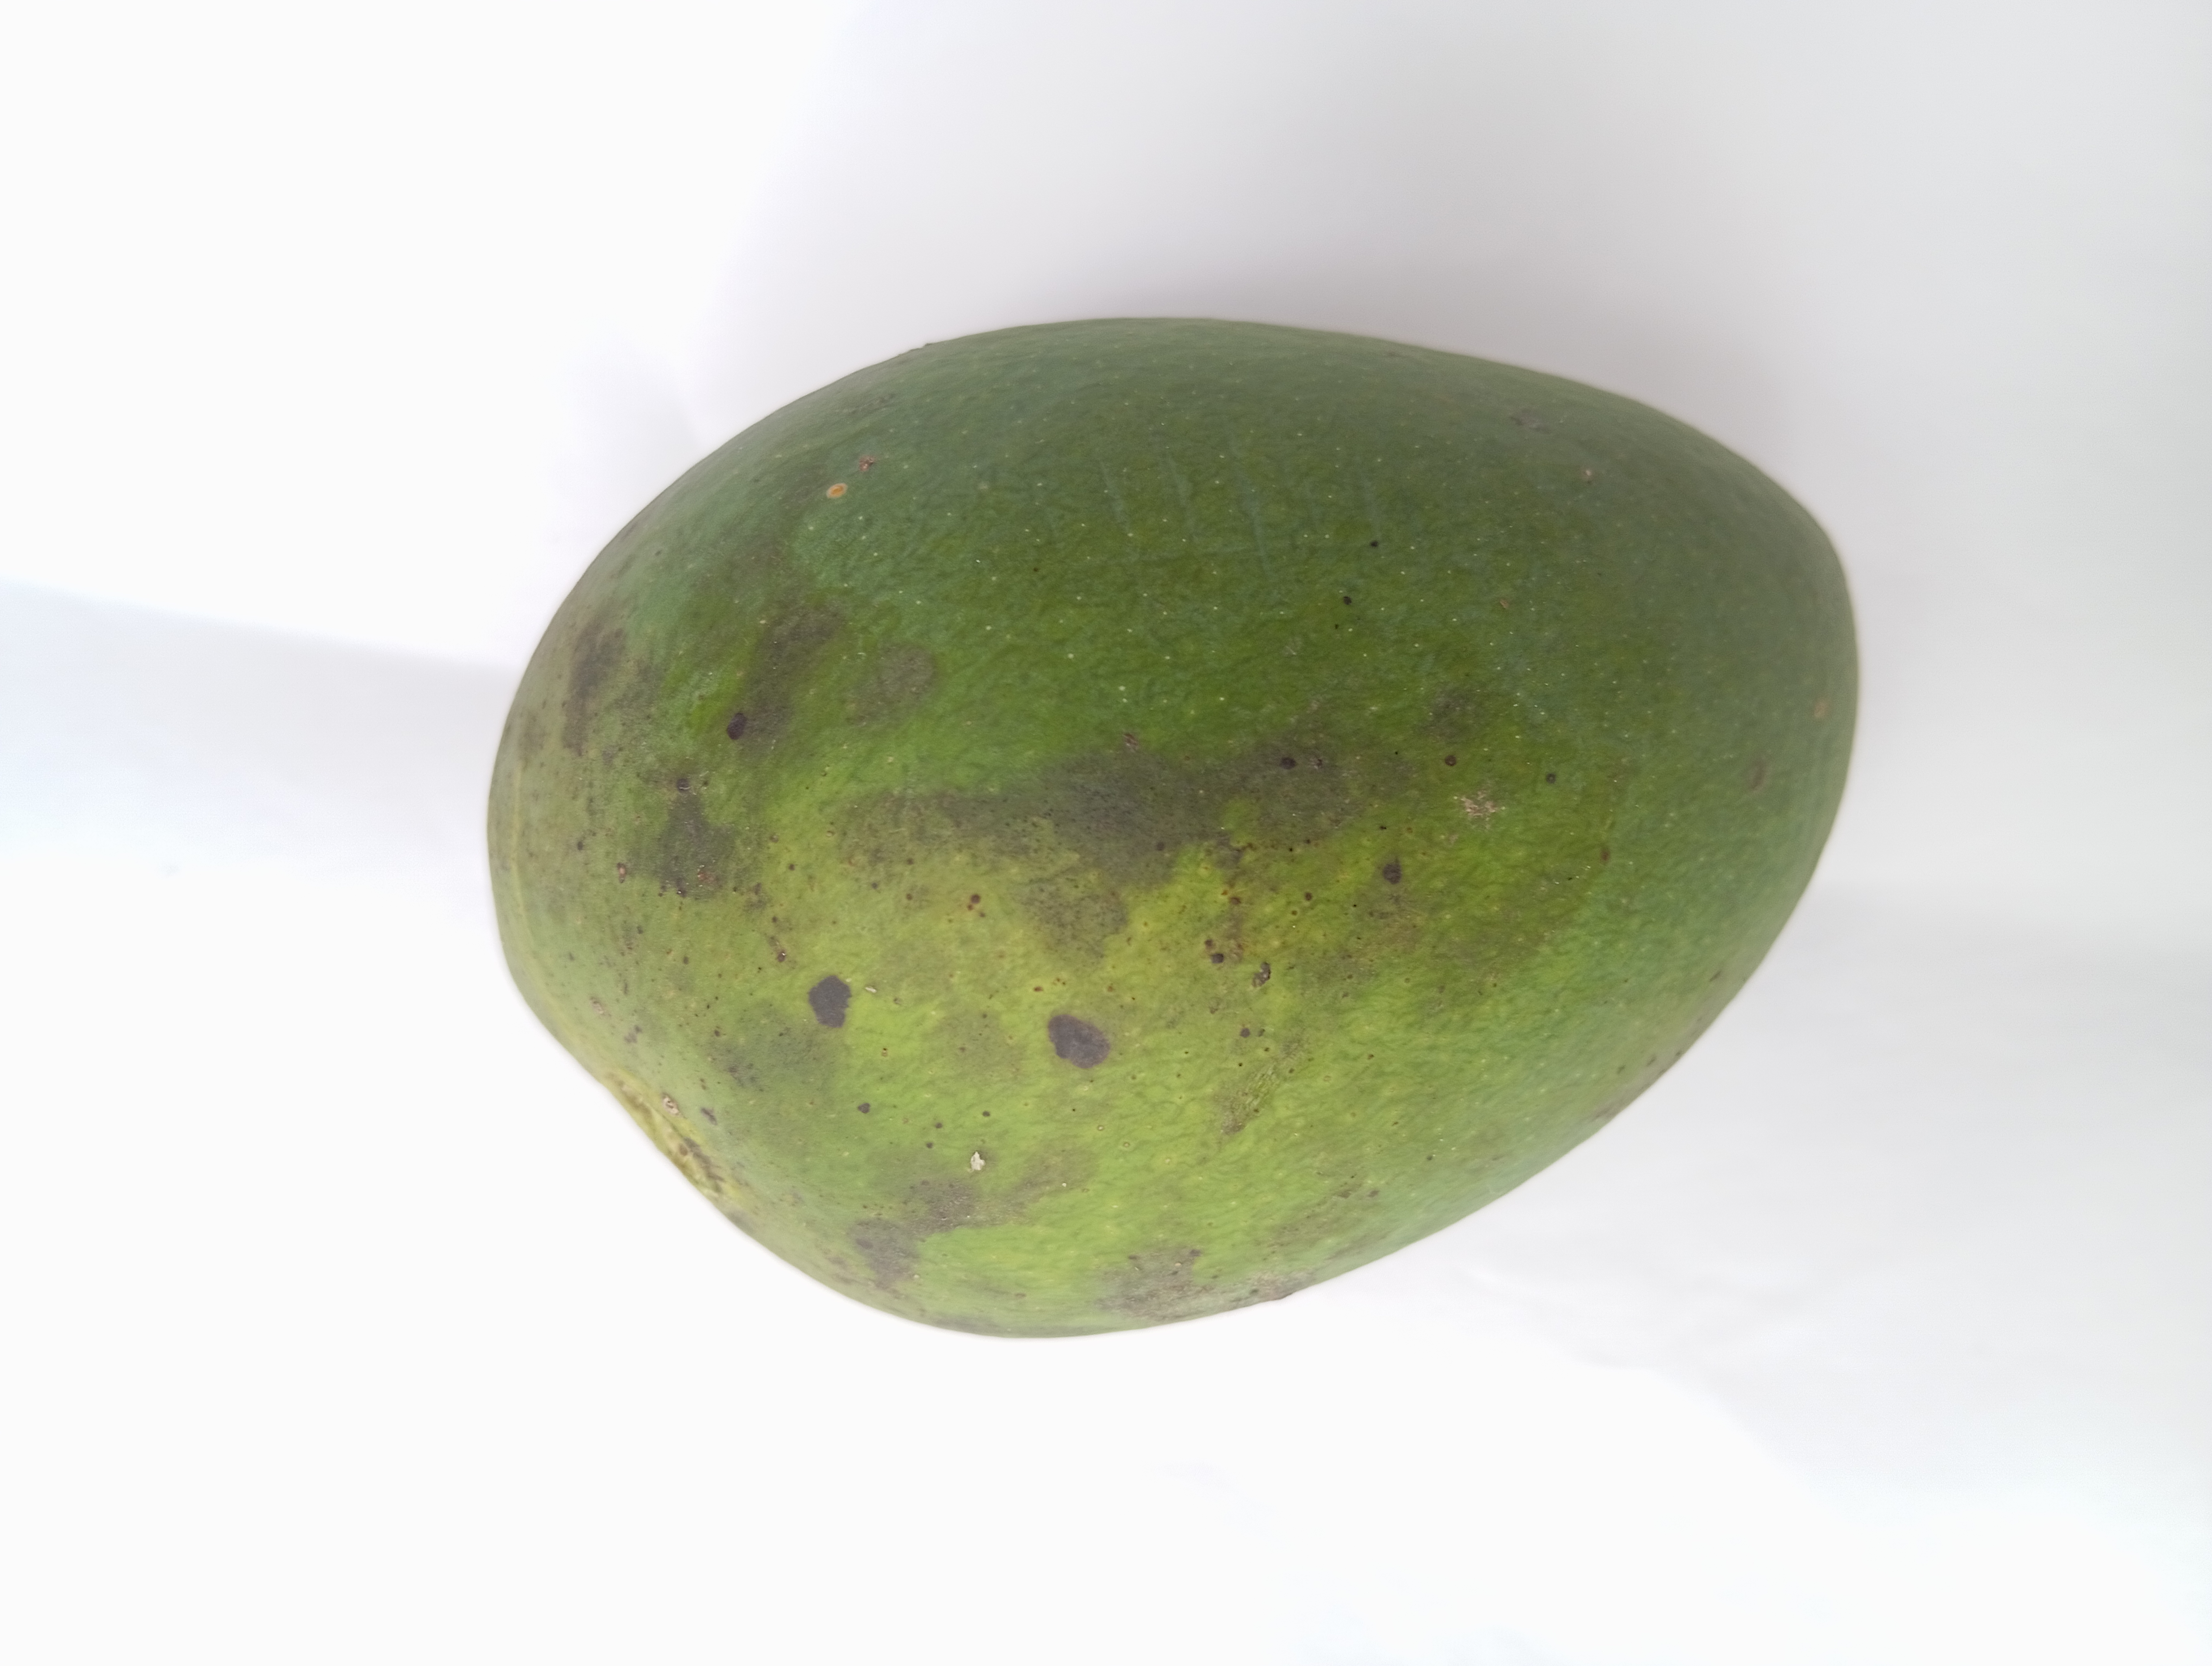
Mango variety: Harivanga